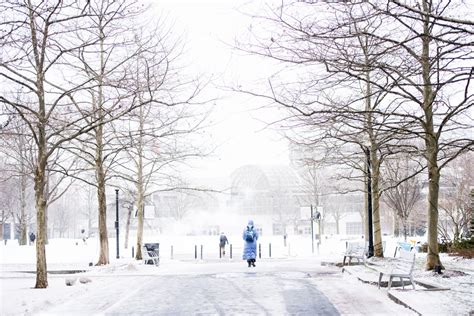
Weather: snow or frosty